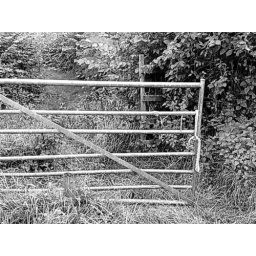
A pole is placed in the ground to make sure the gate is only opened to a certain width.